Indeogwon station

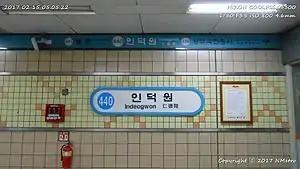

Indeogwon Station is a metro station on the Seoul Subway Line 4 located in Gwanyang-dong, Dongan-gu, Anyang, at the Indeogwon-sageori. Due to the station's relative closeness to Poil-dong in the neighboring city of Uiwang, many people from the nearby districts also use the station, and there is a bus that is accessible through exit 2 that connects the station to Pangyo, Seongnam. It will be a transfer station to the Gyeonggang Line in 2024.